Answer in natural language. Is Television to the left of blue modern tv stand? Choose between the following options: yes or no
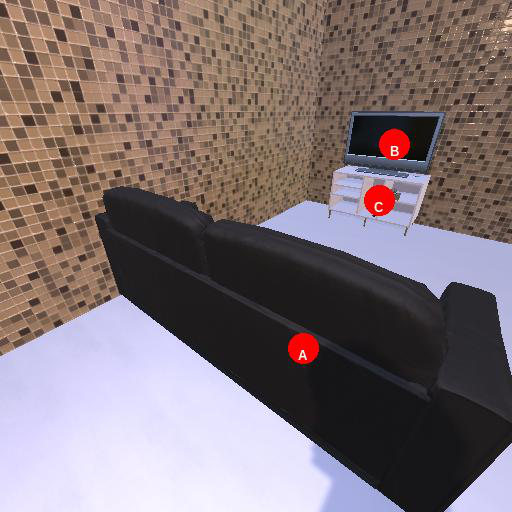
<answer>no</answer>